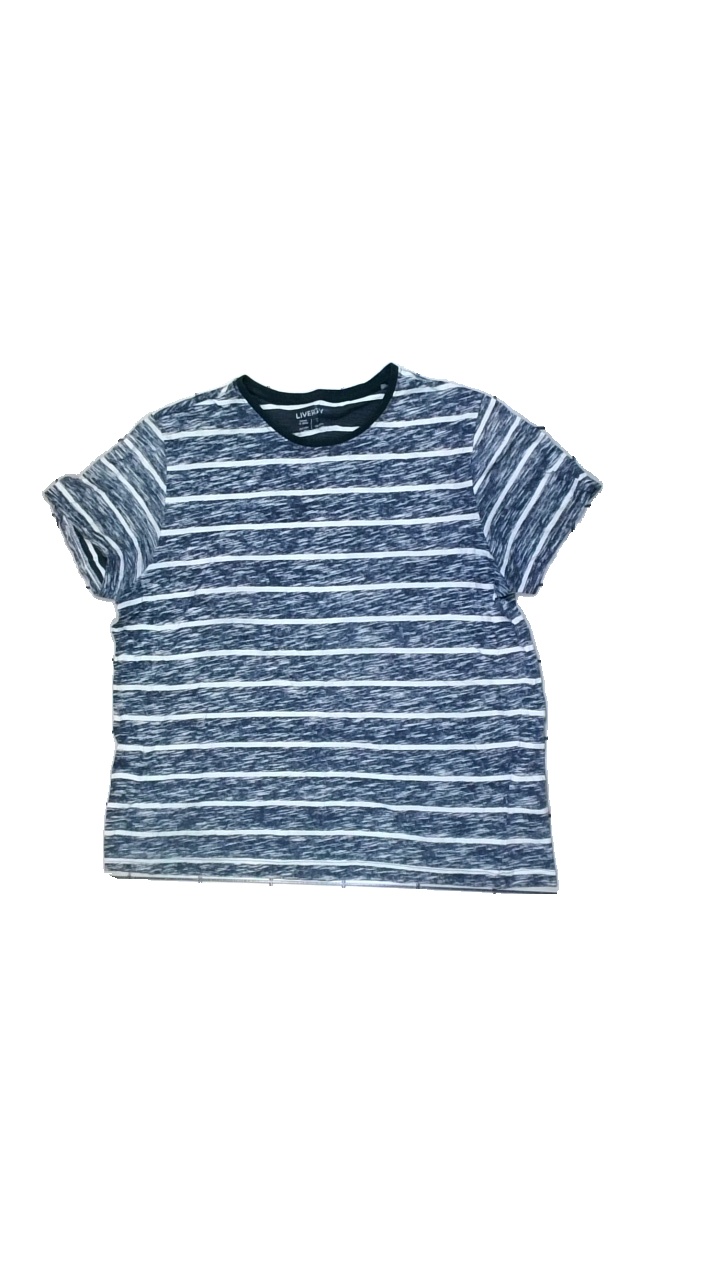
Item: T-shirt (Ladies)
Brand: Livergy
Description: blue and white striped t-shirt from Livergy, size XL. Poor condition.
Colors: Blue, White
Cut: Regular, C-collar
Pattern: Striped
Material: Unknown, no match
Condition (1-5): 2
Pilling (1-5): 5
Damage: armpit stains
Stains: Minor
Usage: Export
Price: <50